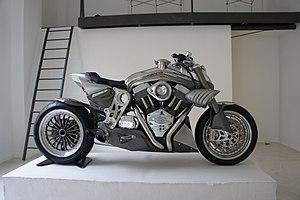
CR&amp
Un custom ou moto custom est un prototype de moto customisée personnalisée par un amateur, un préparateur, ou proposé en série limitée, ou personnalisé par des catalogues d'options par des constructeurs. Les customs sont des objets de culte des bikers, et de la Kustom Kulture américaine, depuis les années 1950.
La Duu est un modèle de motocyclette du constructeur italien Café Racers & Superbikes.